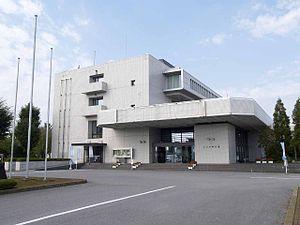
Kaminokawa est un bourg situé dans le district de Kawachi, dans la préfecture de Tochigi au Japon.